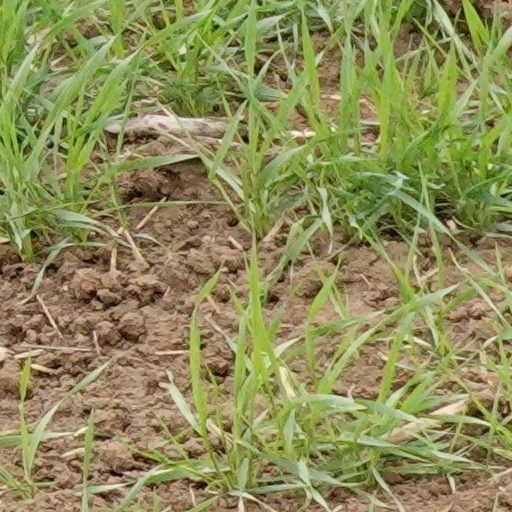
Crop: wheat